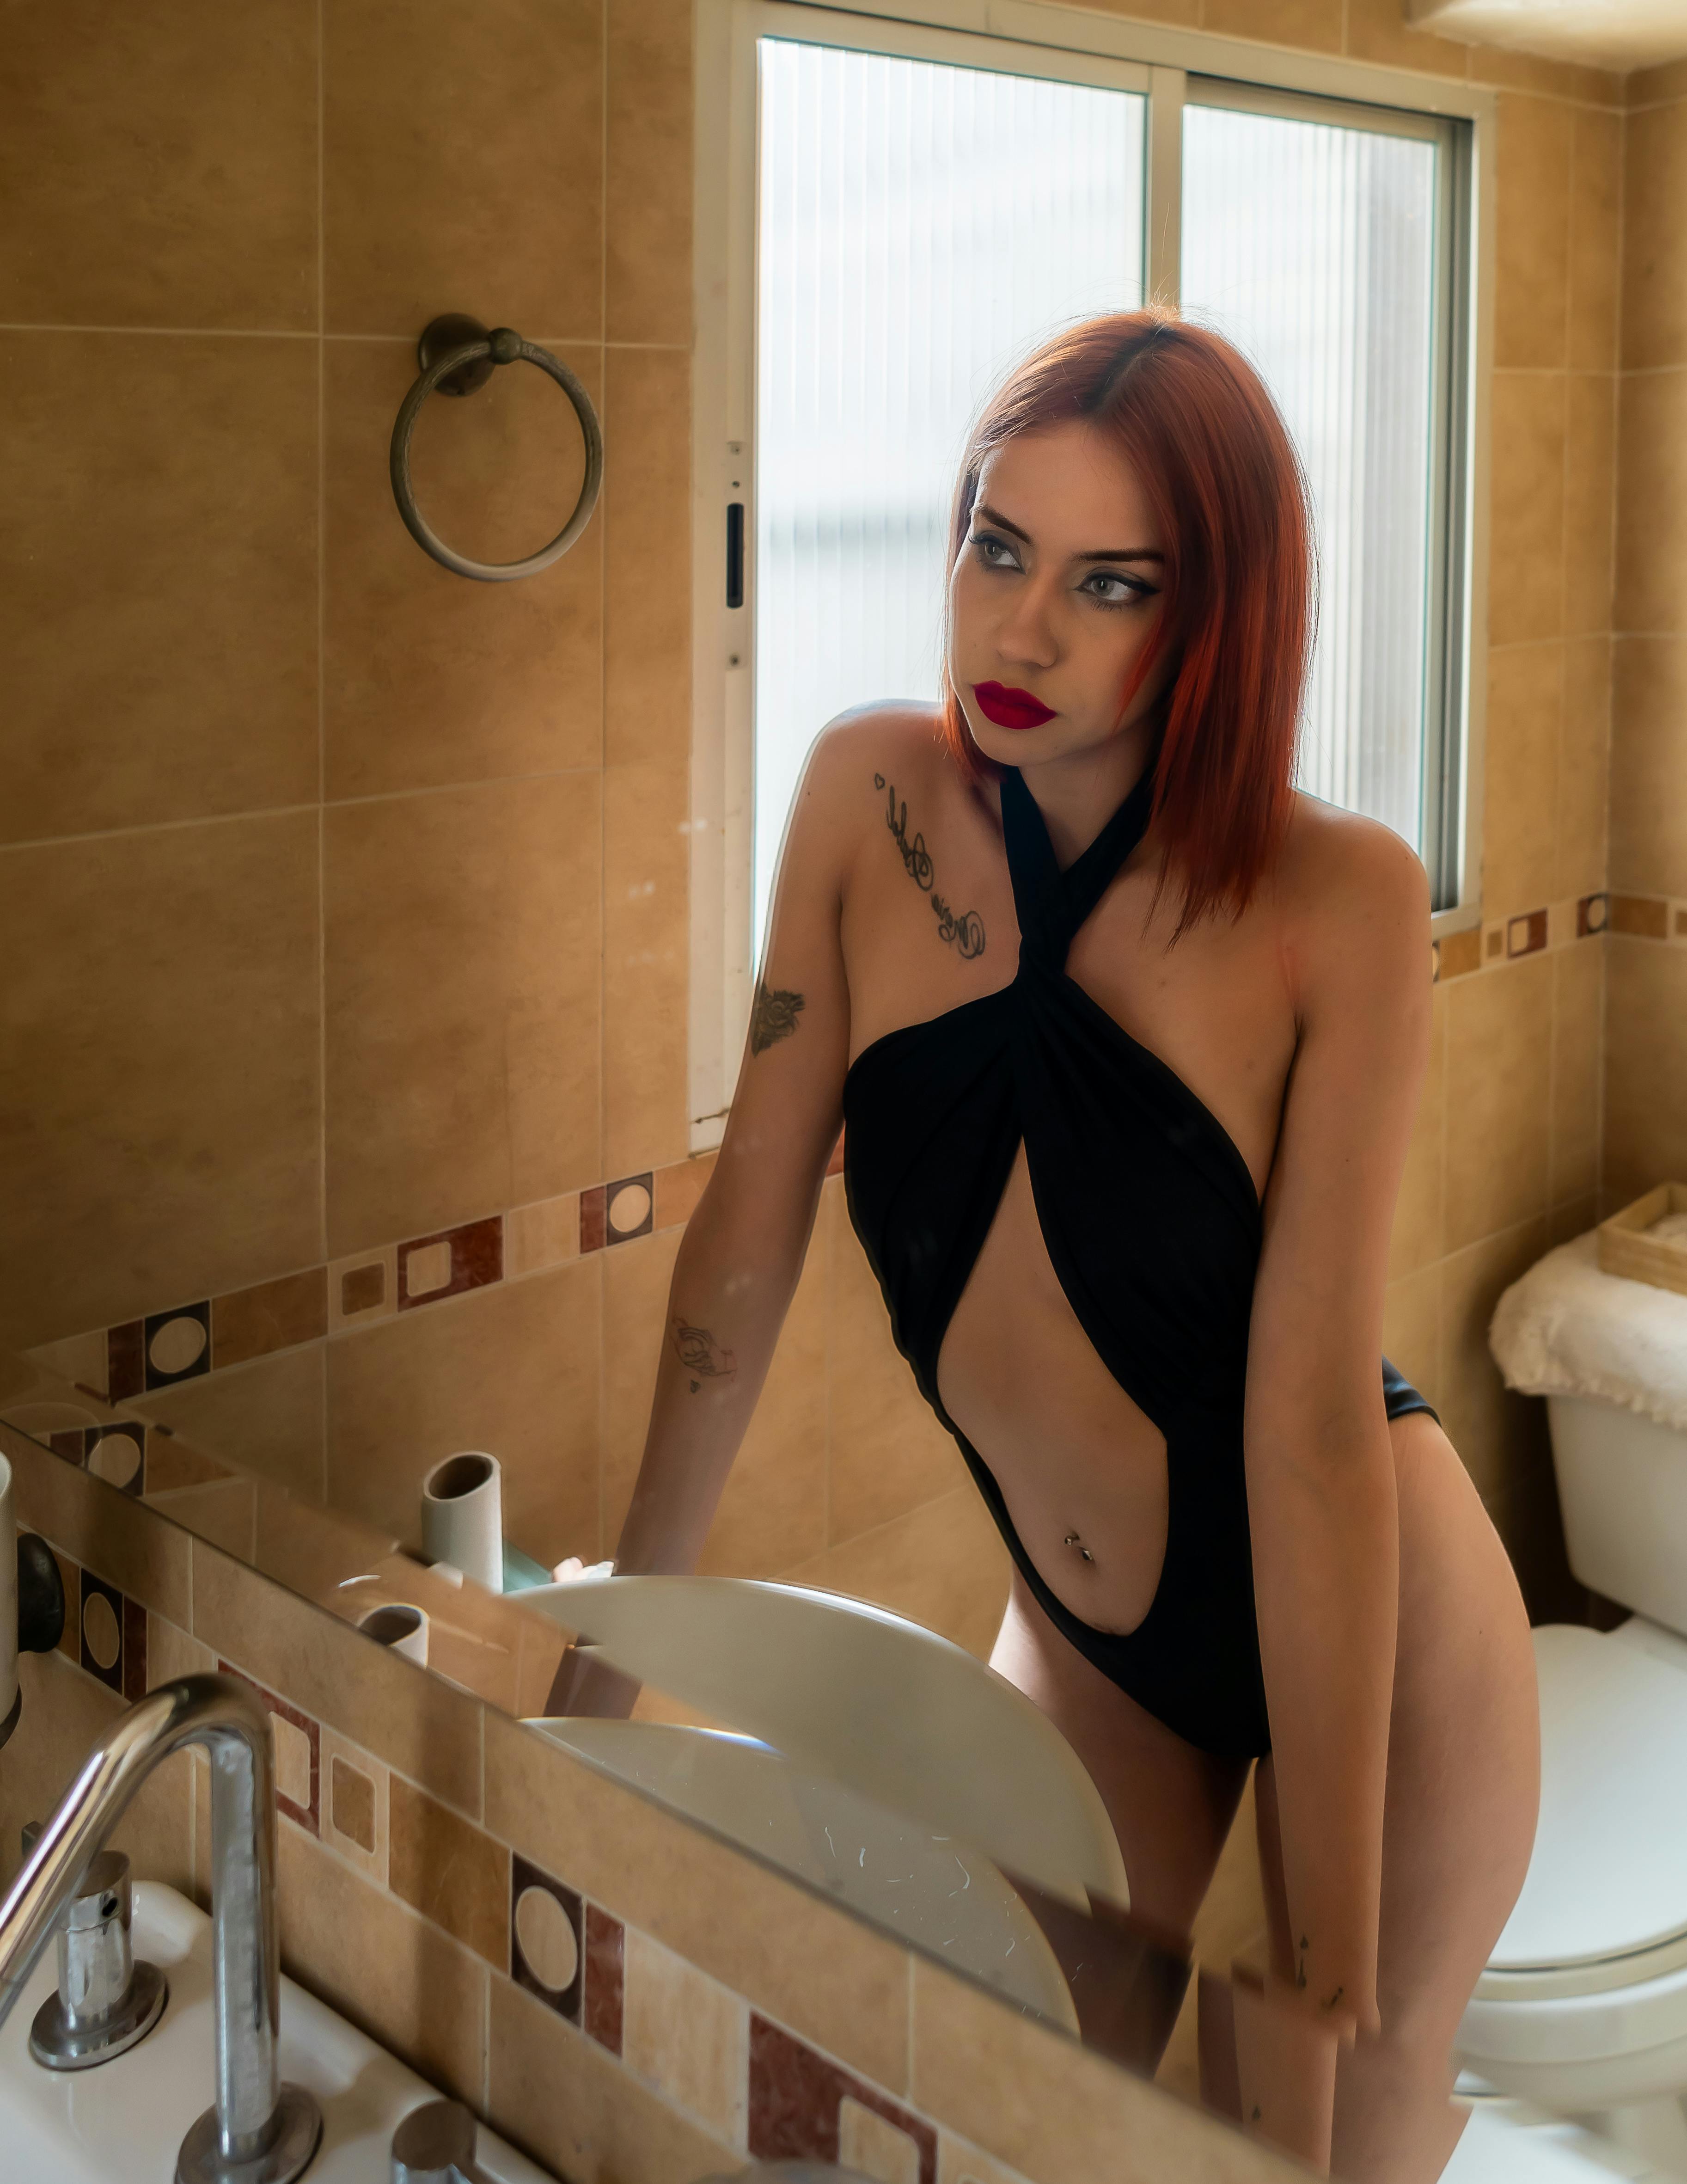
woman, arm, plumbing fixture, waist, thigh, automotive design, tap, chest, window, human leg, sink, lingerie top, undergarment, trunk, bathroom, brassiere, eyewear, abdomen, swimwear, lingerie, selfie, fetish model, navel, plumbing, fashion design, sitting, art model, personal protective equipment, room, curtain, metal, flesh, countertop